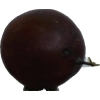
Label: gooseberry